Heroic (film)

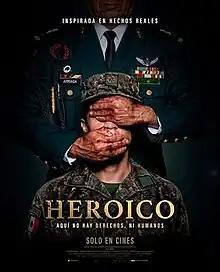
Theatrical release poster

Heroic is a 2023 drama film written, directed and produced by David Zonana. An international co-production of Mexico and Sweden, it stars Santiago Sandoval Carbajal.